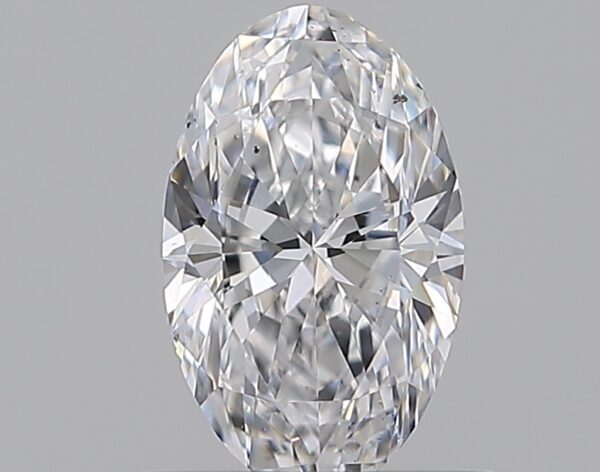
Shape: oval
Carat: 0.61
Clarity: SI1
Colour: D
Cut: EX
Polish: EX
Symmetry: VG
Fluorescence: M
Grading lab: GIA
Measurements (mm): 7.32 x 4.52 x 2.84